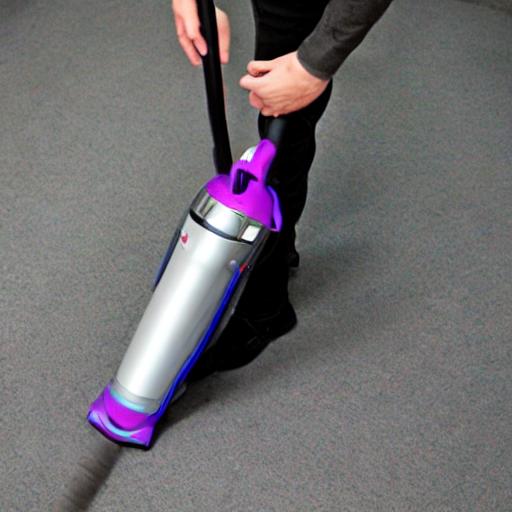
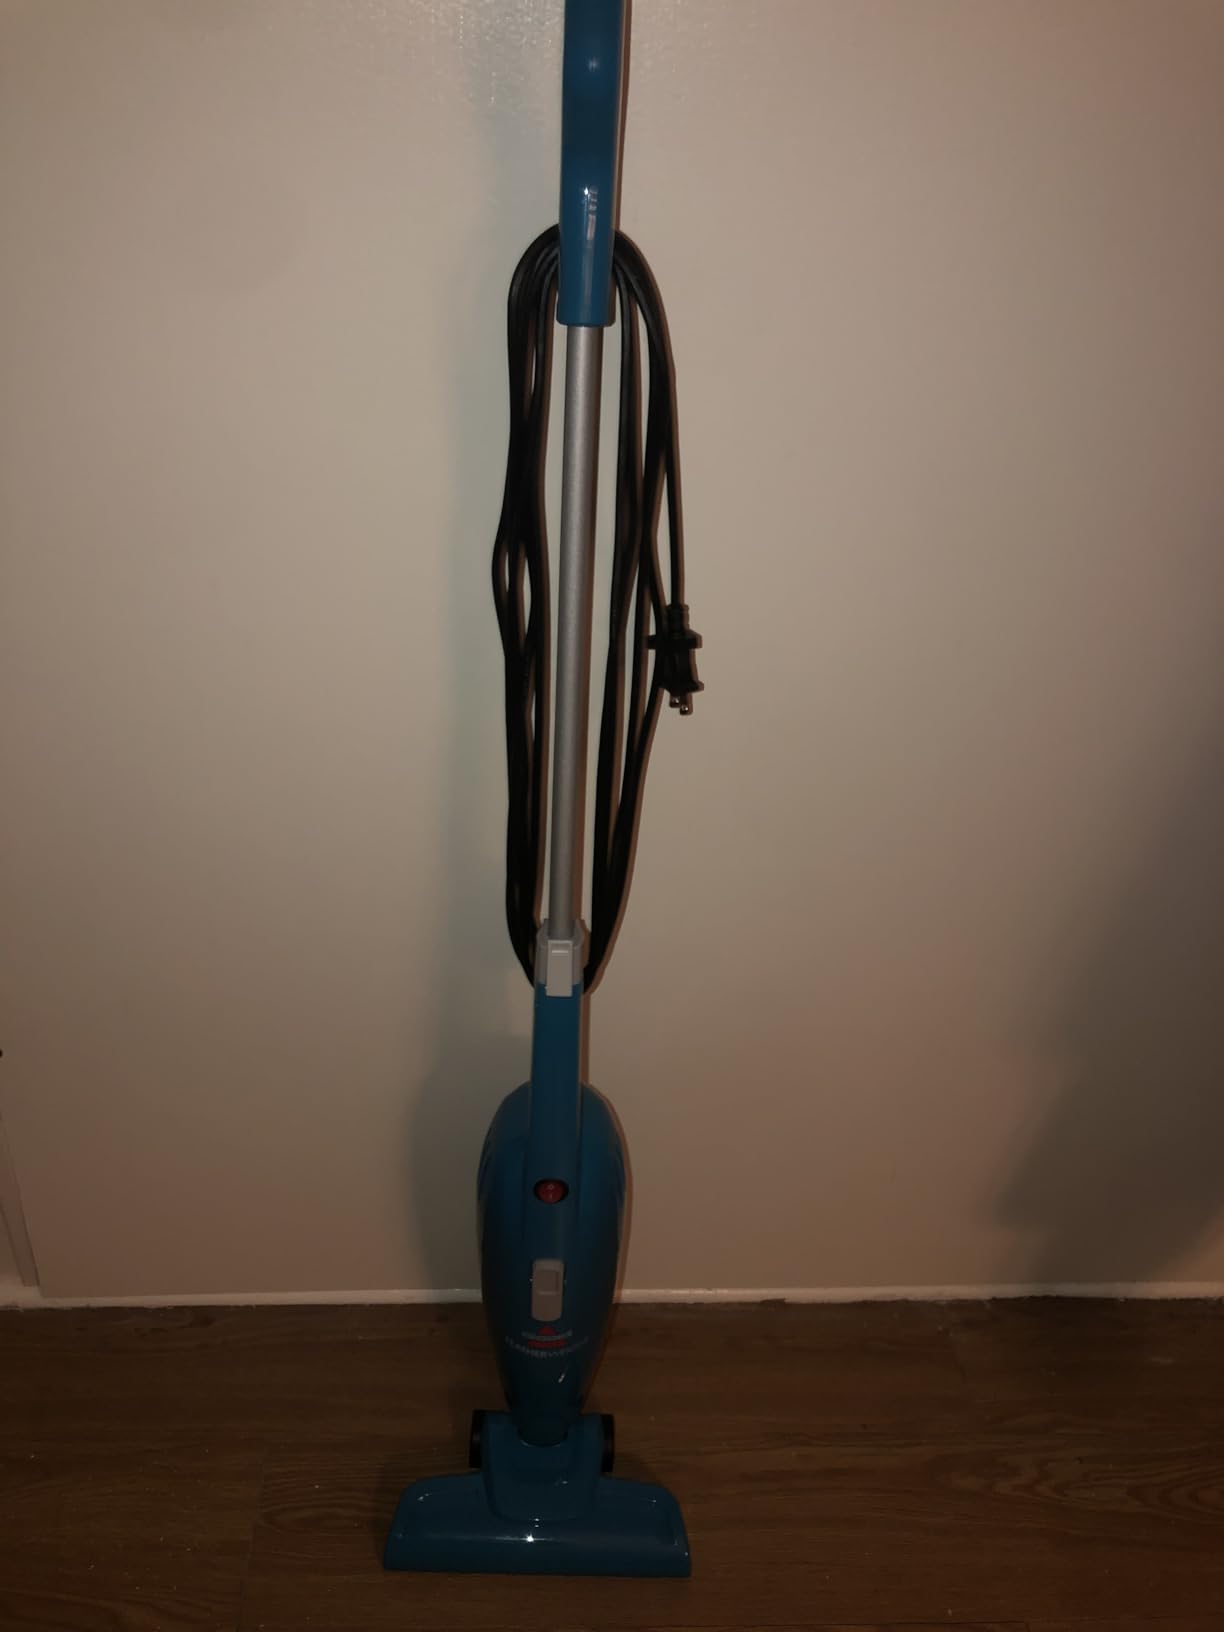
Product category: items_vacuum
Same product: no